Cutaneous leishmaniasis

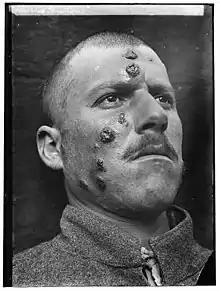
A man with cutaneous leishmaniasis in the Middle East, known then locally as "Jericho buttons" for the frequency of cases near the ancient city of Jericho

Cutaneous leishmaniasis is the most common form of leishmaniasis affecting humans. It is a skin infection caused by a single-celled parasite that is transmitted by the bite of a phlebotomine sand fly. About 30 species of "Leishmania" may cause cutaneous leishmaniasis. This disease is considered to be a zoonosis (an infectious disease that is naturally transmissible from animals to humans), with the exception of "Leishmania tropica", which is often an anthroponotic disease (an infectious disease that is naturally transmissible from humans to vertebrate animals).